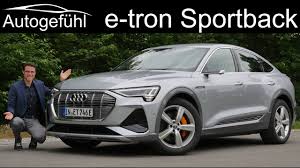
Label: noambulance